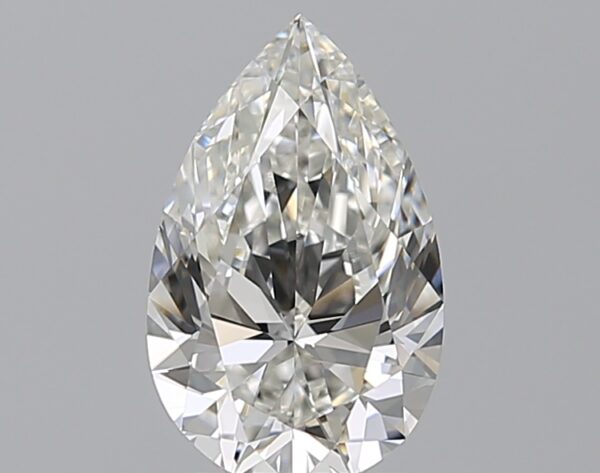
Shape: pear
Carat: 1.7
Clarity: VVS1
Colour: G
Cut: EX
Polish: EX
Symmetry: EX
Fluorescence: ST
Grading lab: GIA
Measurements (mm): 10.48 x 6.55 x 4.07